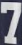
Number: 7